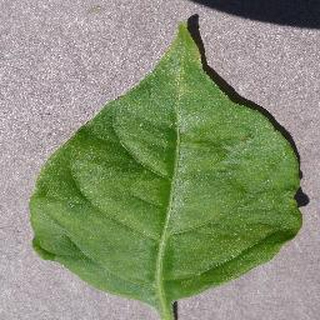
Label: healthy_bell_pepper